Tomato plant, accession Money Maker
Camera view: tilt-top (135 deg); turntable rotation: 270 degrees
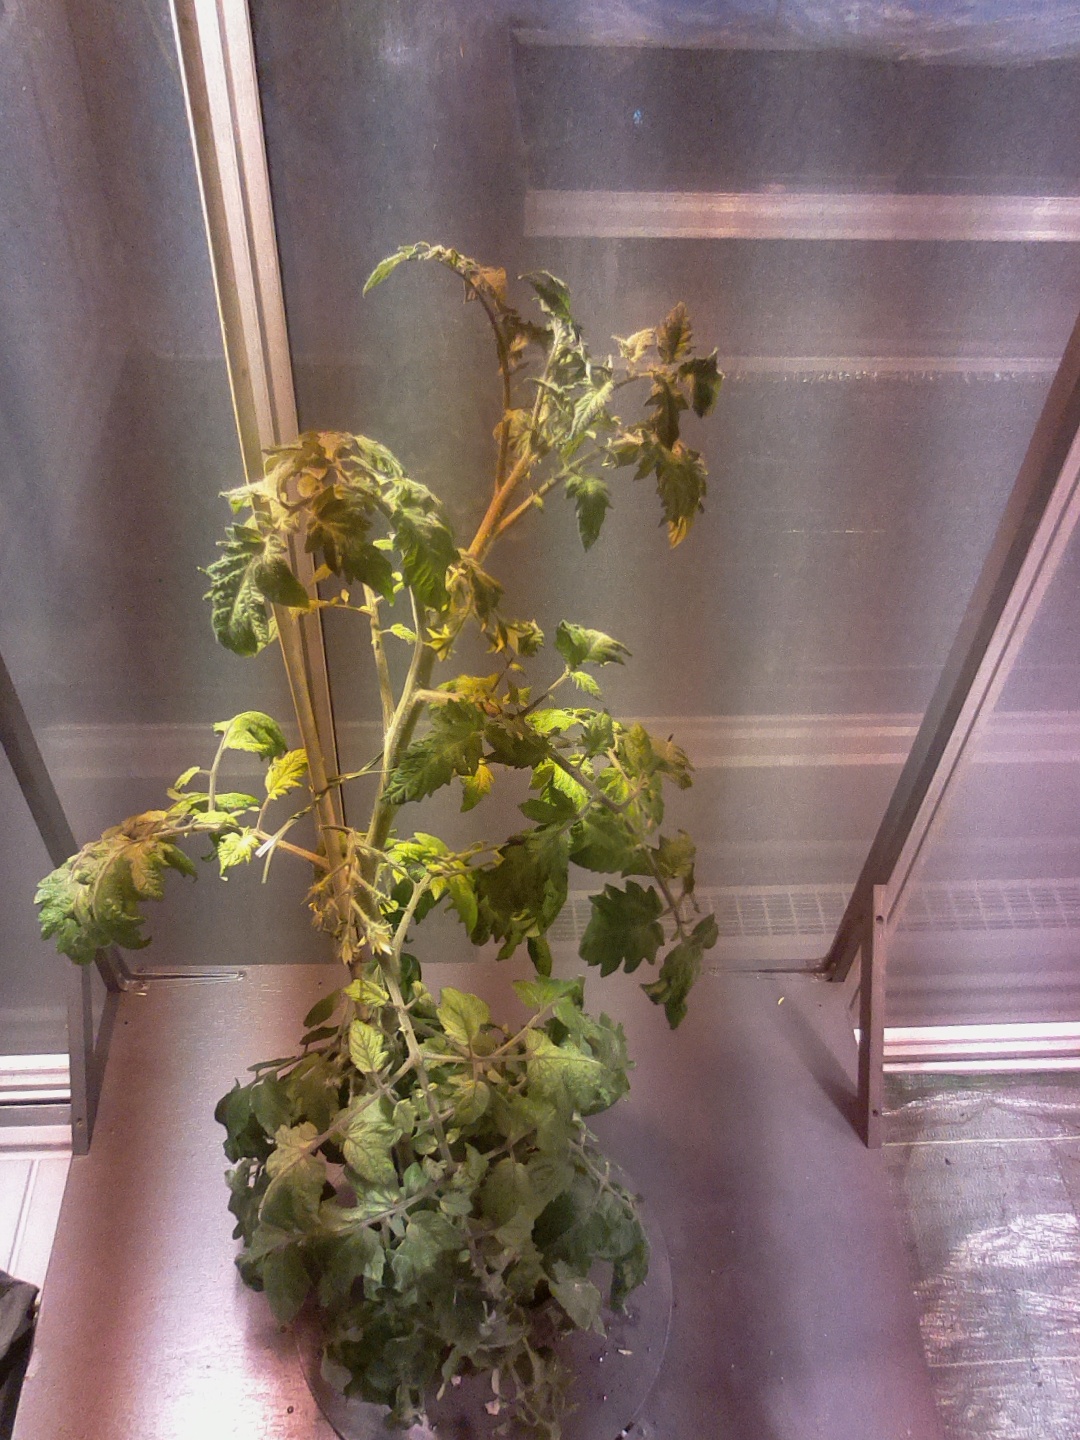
BBCH growth stage 69: End of flowering, 90%-100% of flowers open, more petals falling